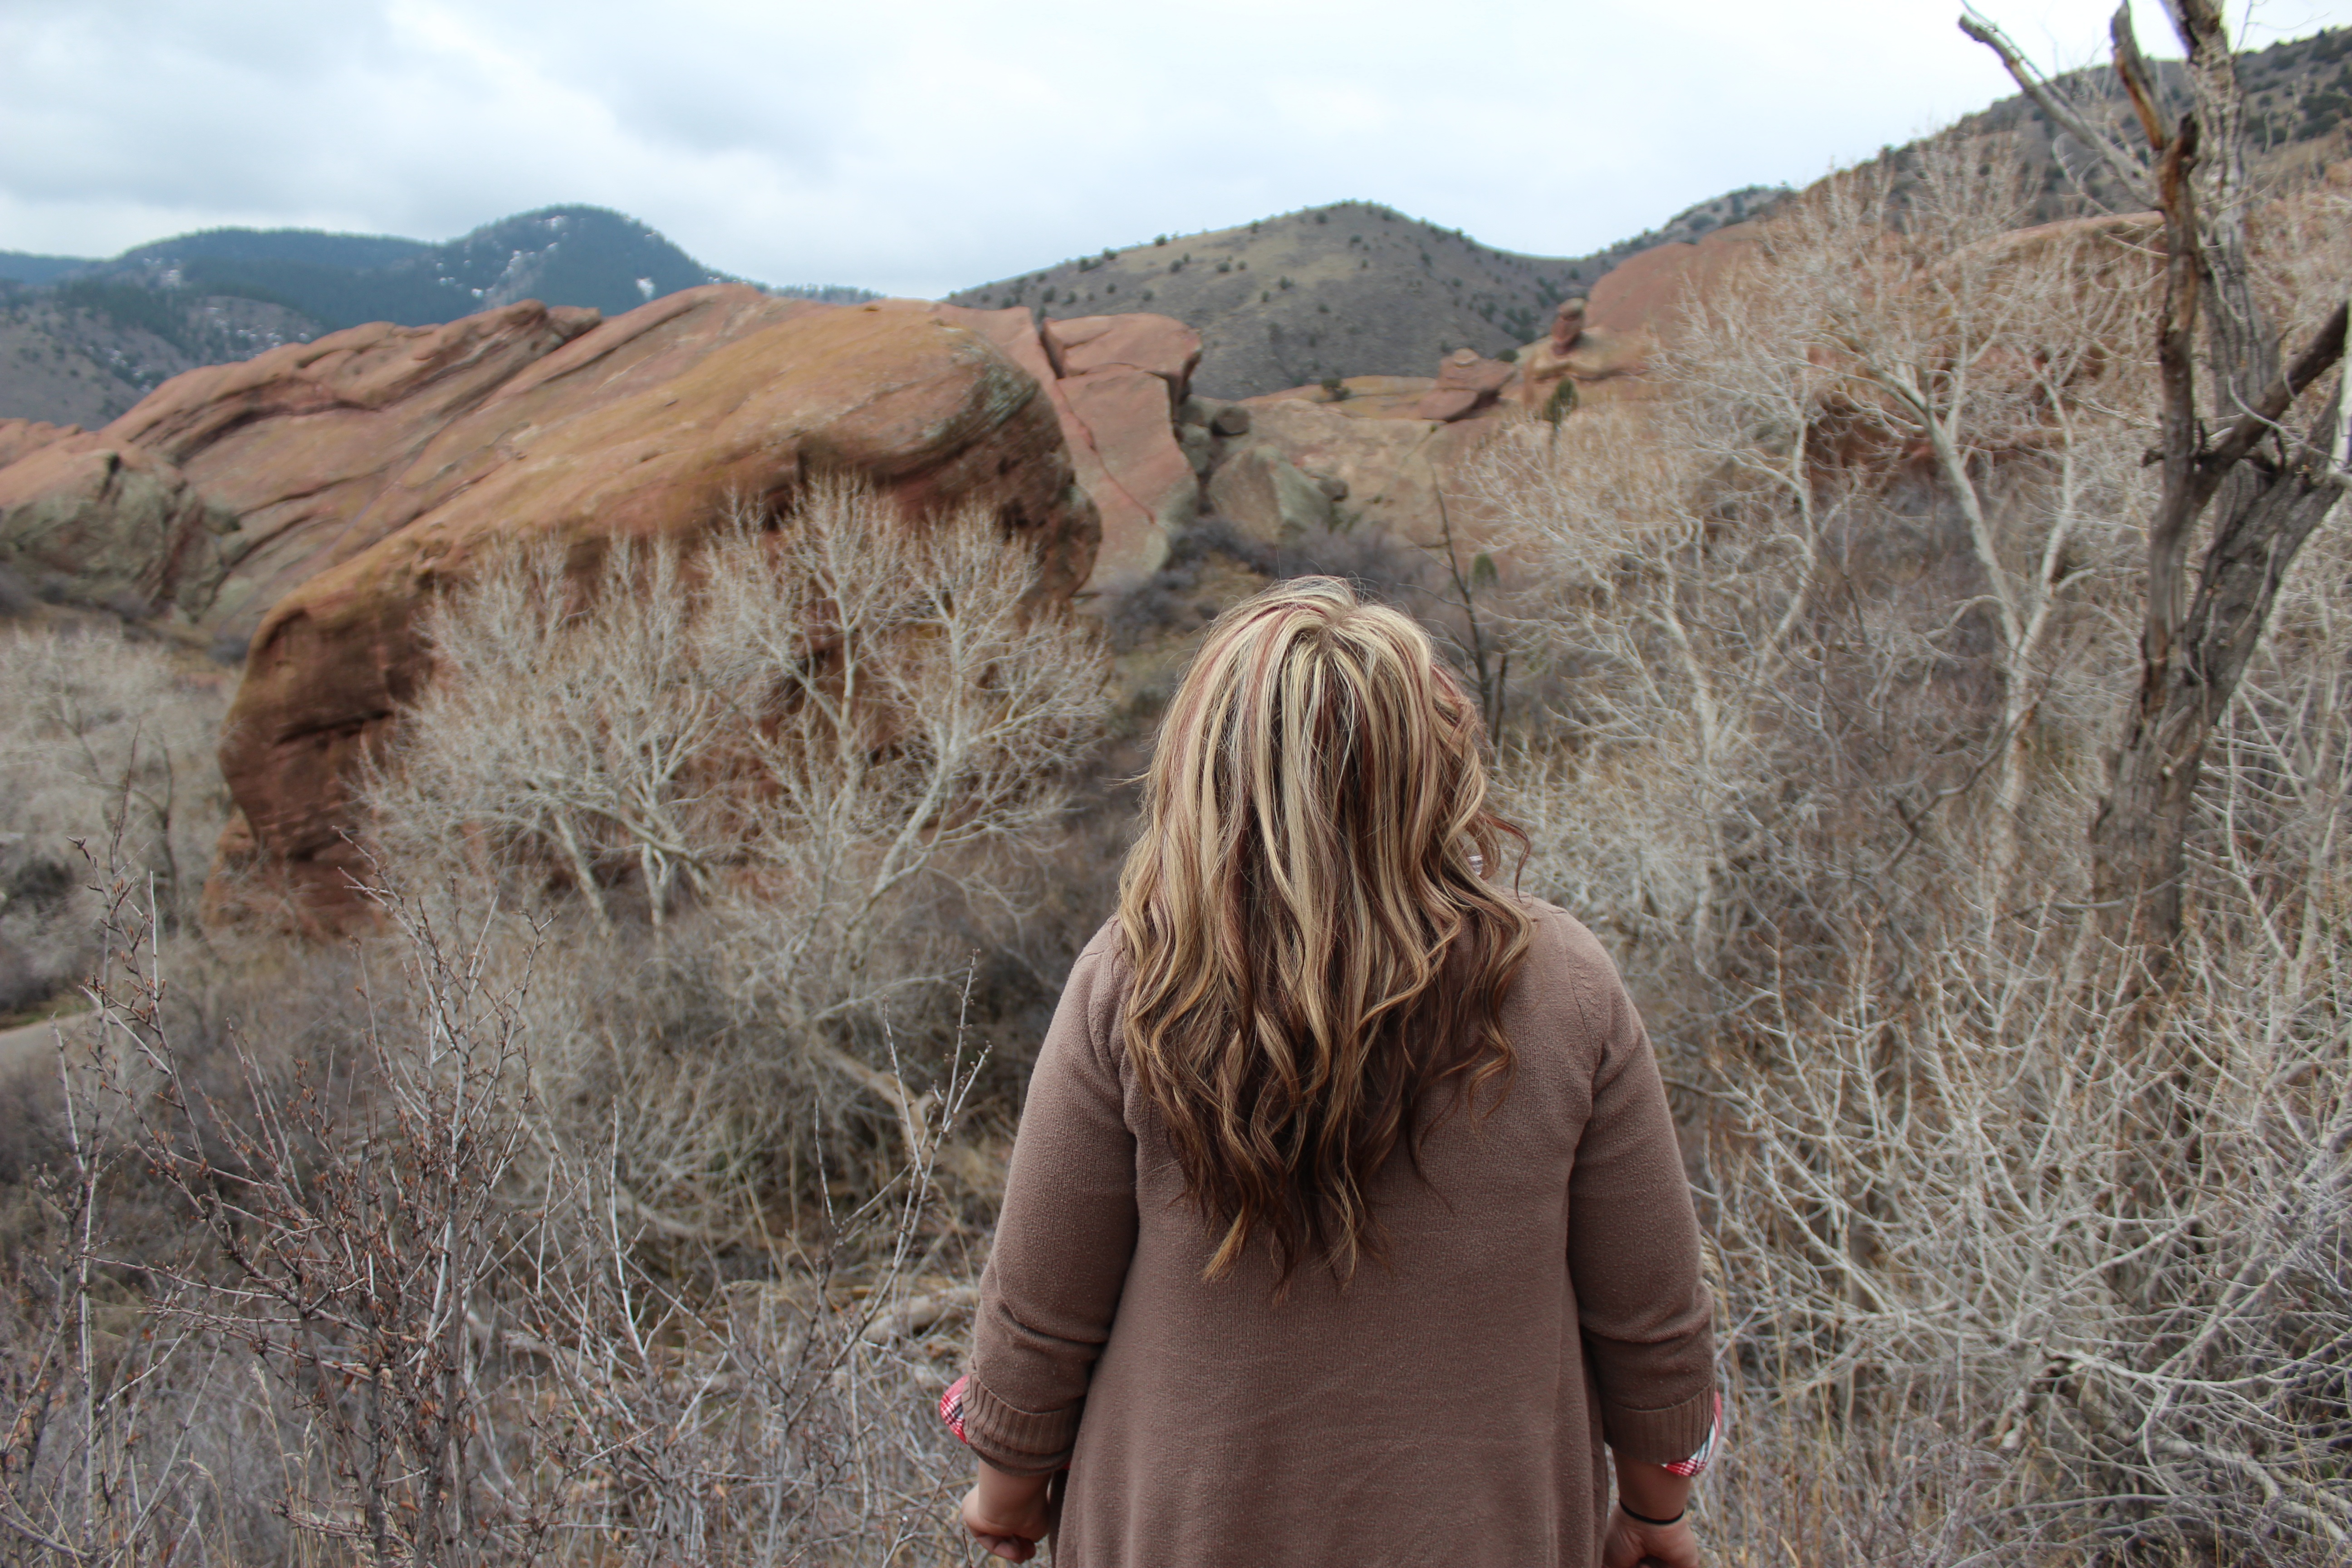
iphone, nature, rock, wilderness, walking, person, mountain, people, girl, woman, hair, hiking, white, adventure, cute, female, brunette, young, fashion, terrain, healthy, hairstyle, hipster, long hair, caucasian, long, geology, badlands, skin, instagram, sexy, style, attractive, woman hair, beauty hair, hair style, natural environment